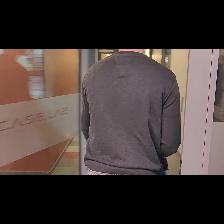
Label: Human